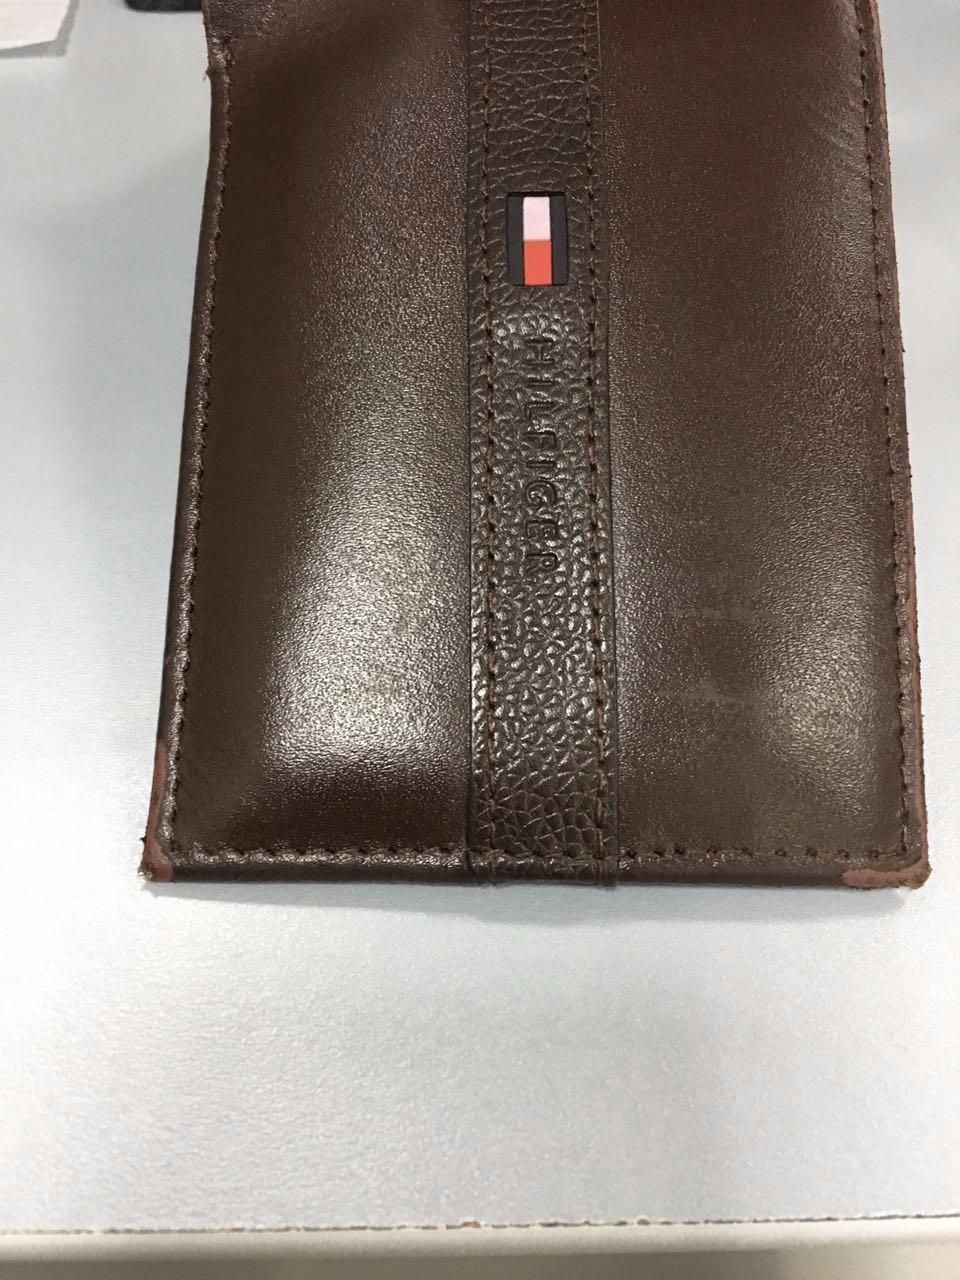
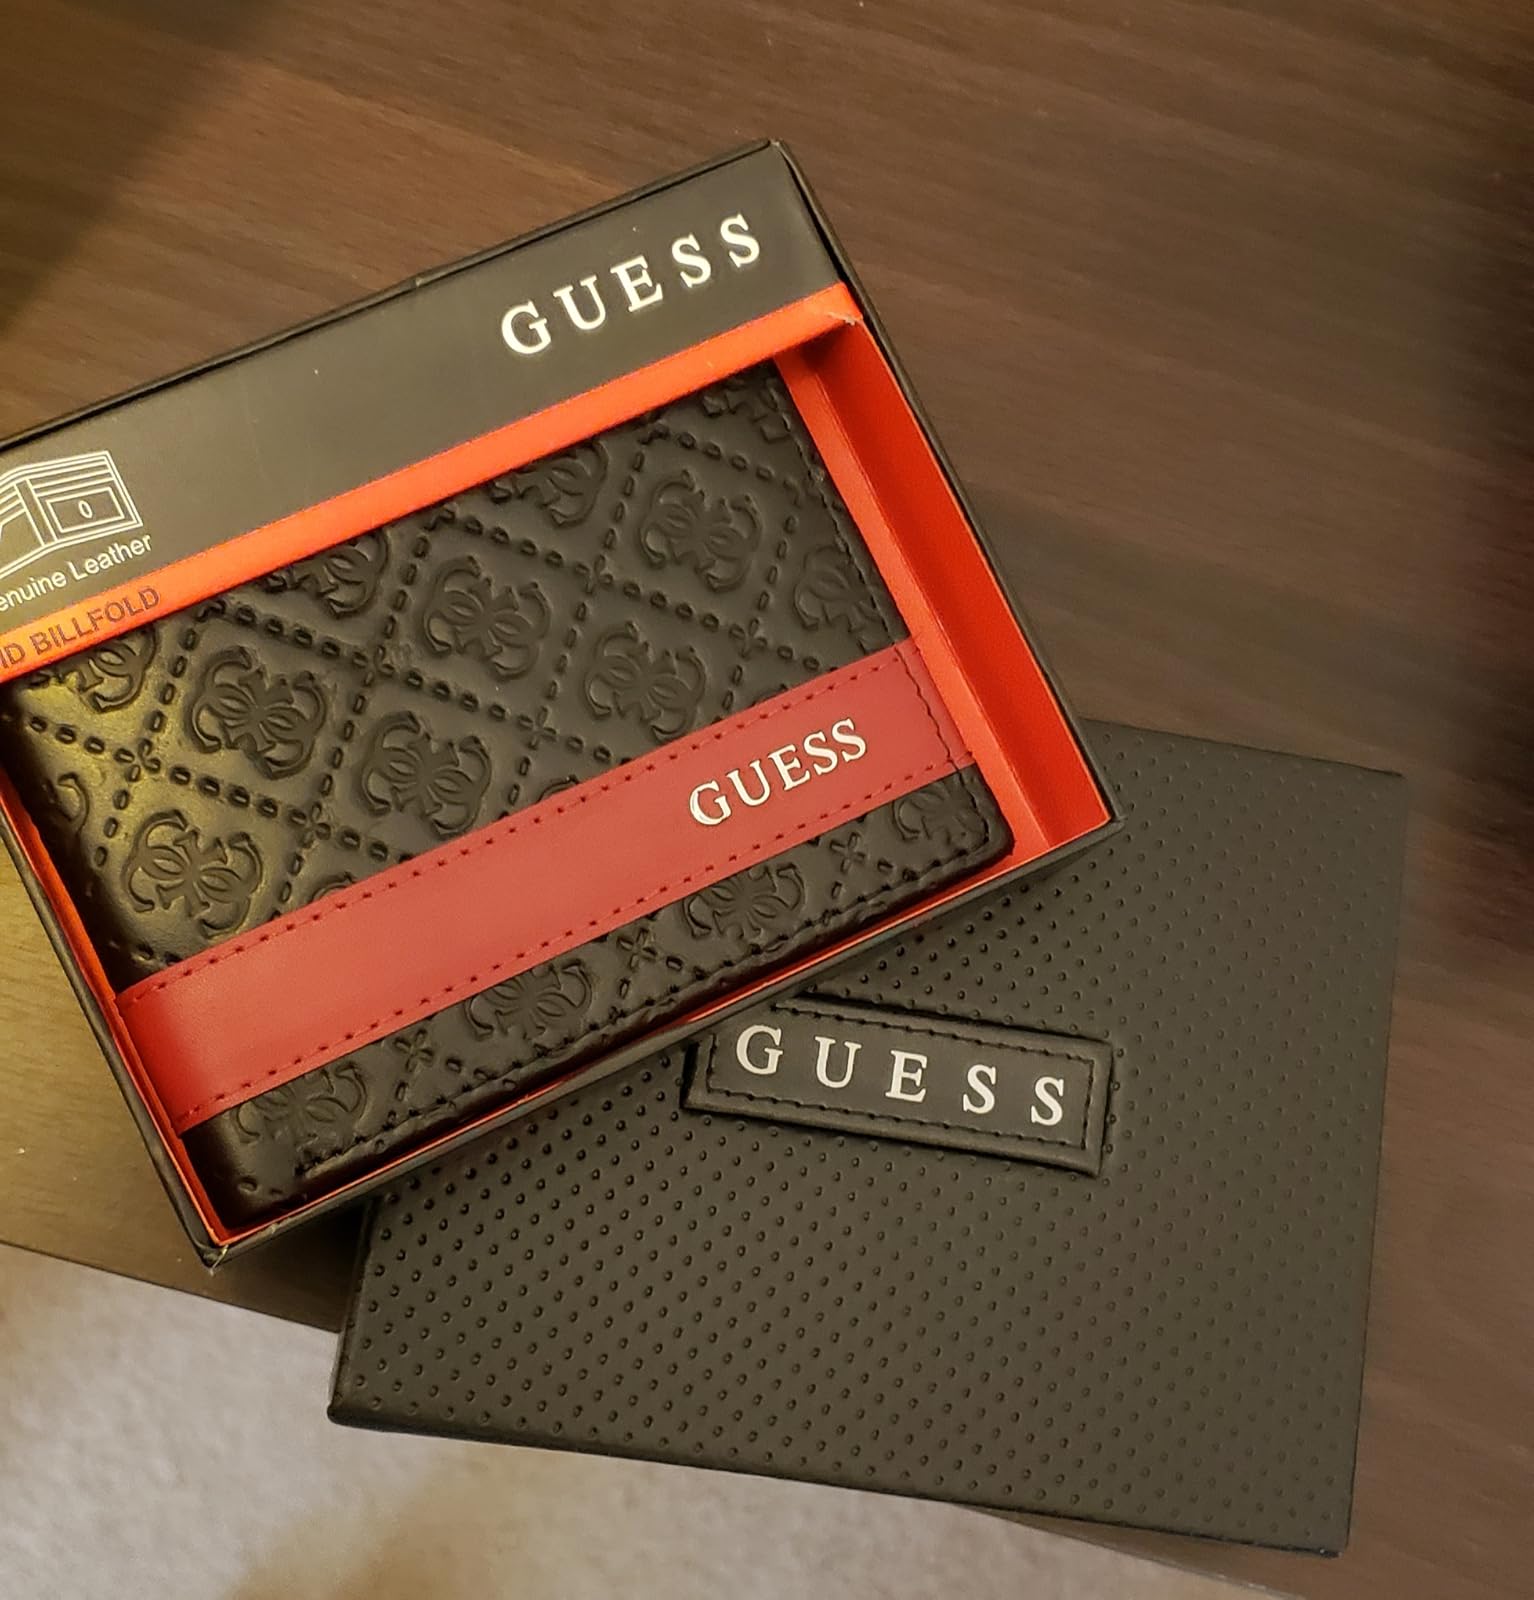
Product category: accessories_wallet
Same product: no